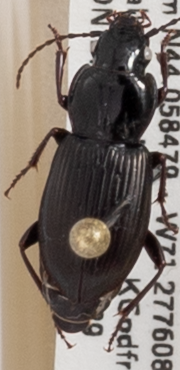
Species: Pterostichus pensylvanicus
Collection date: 2019-05-29
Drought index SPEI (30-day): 0.794
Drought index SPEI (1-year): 1.25
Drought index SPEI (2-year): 1.13